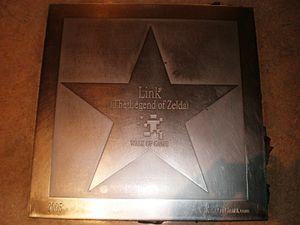
Link est un Hylien et le héros principal de la série de jeux vidéo The Legend of Zelda éditée par Nintendo. Cette série a été créée par Shigeru Miyamoto qui a également procédé au graphisme même de Link. The Legend of Zelda est un noyau dur de Nintendo au même titre que la série des Mario. En 2007, plus de 47 millions d’exemplaires ont été vendus à travers le monde. La première apparition du personnage prénommé Link date de 1986 dans le premier jeu de ce qui va devenir une saga, édité sous le titre The Legend of Zelda - ce qui explique le nom éponyme de la saga qui en découle. Link a été représenté dans d’autres jeux vidéo de Nintendo ne se centrant pas sur sa propre série comme les multiples Super Smash Bros. Des mangas officiels reprennent une partie de l'histoire de la saga ainsi qu'un programme d’animation à la télévision. De très nombreux produits dérivés sont vendus avec l'effigie de Link ou divers éléments du jeu. En tant que personnage, Link a été récompensé d’une étoile lors du Walk of Game en 2005, aux côtés de Mario, lui aissi de Nintendo et de Sonic le hérisson de Sega.